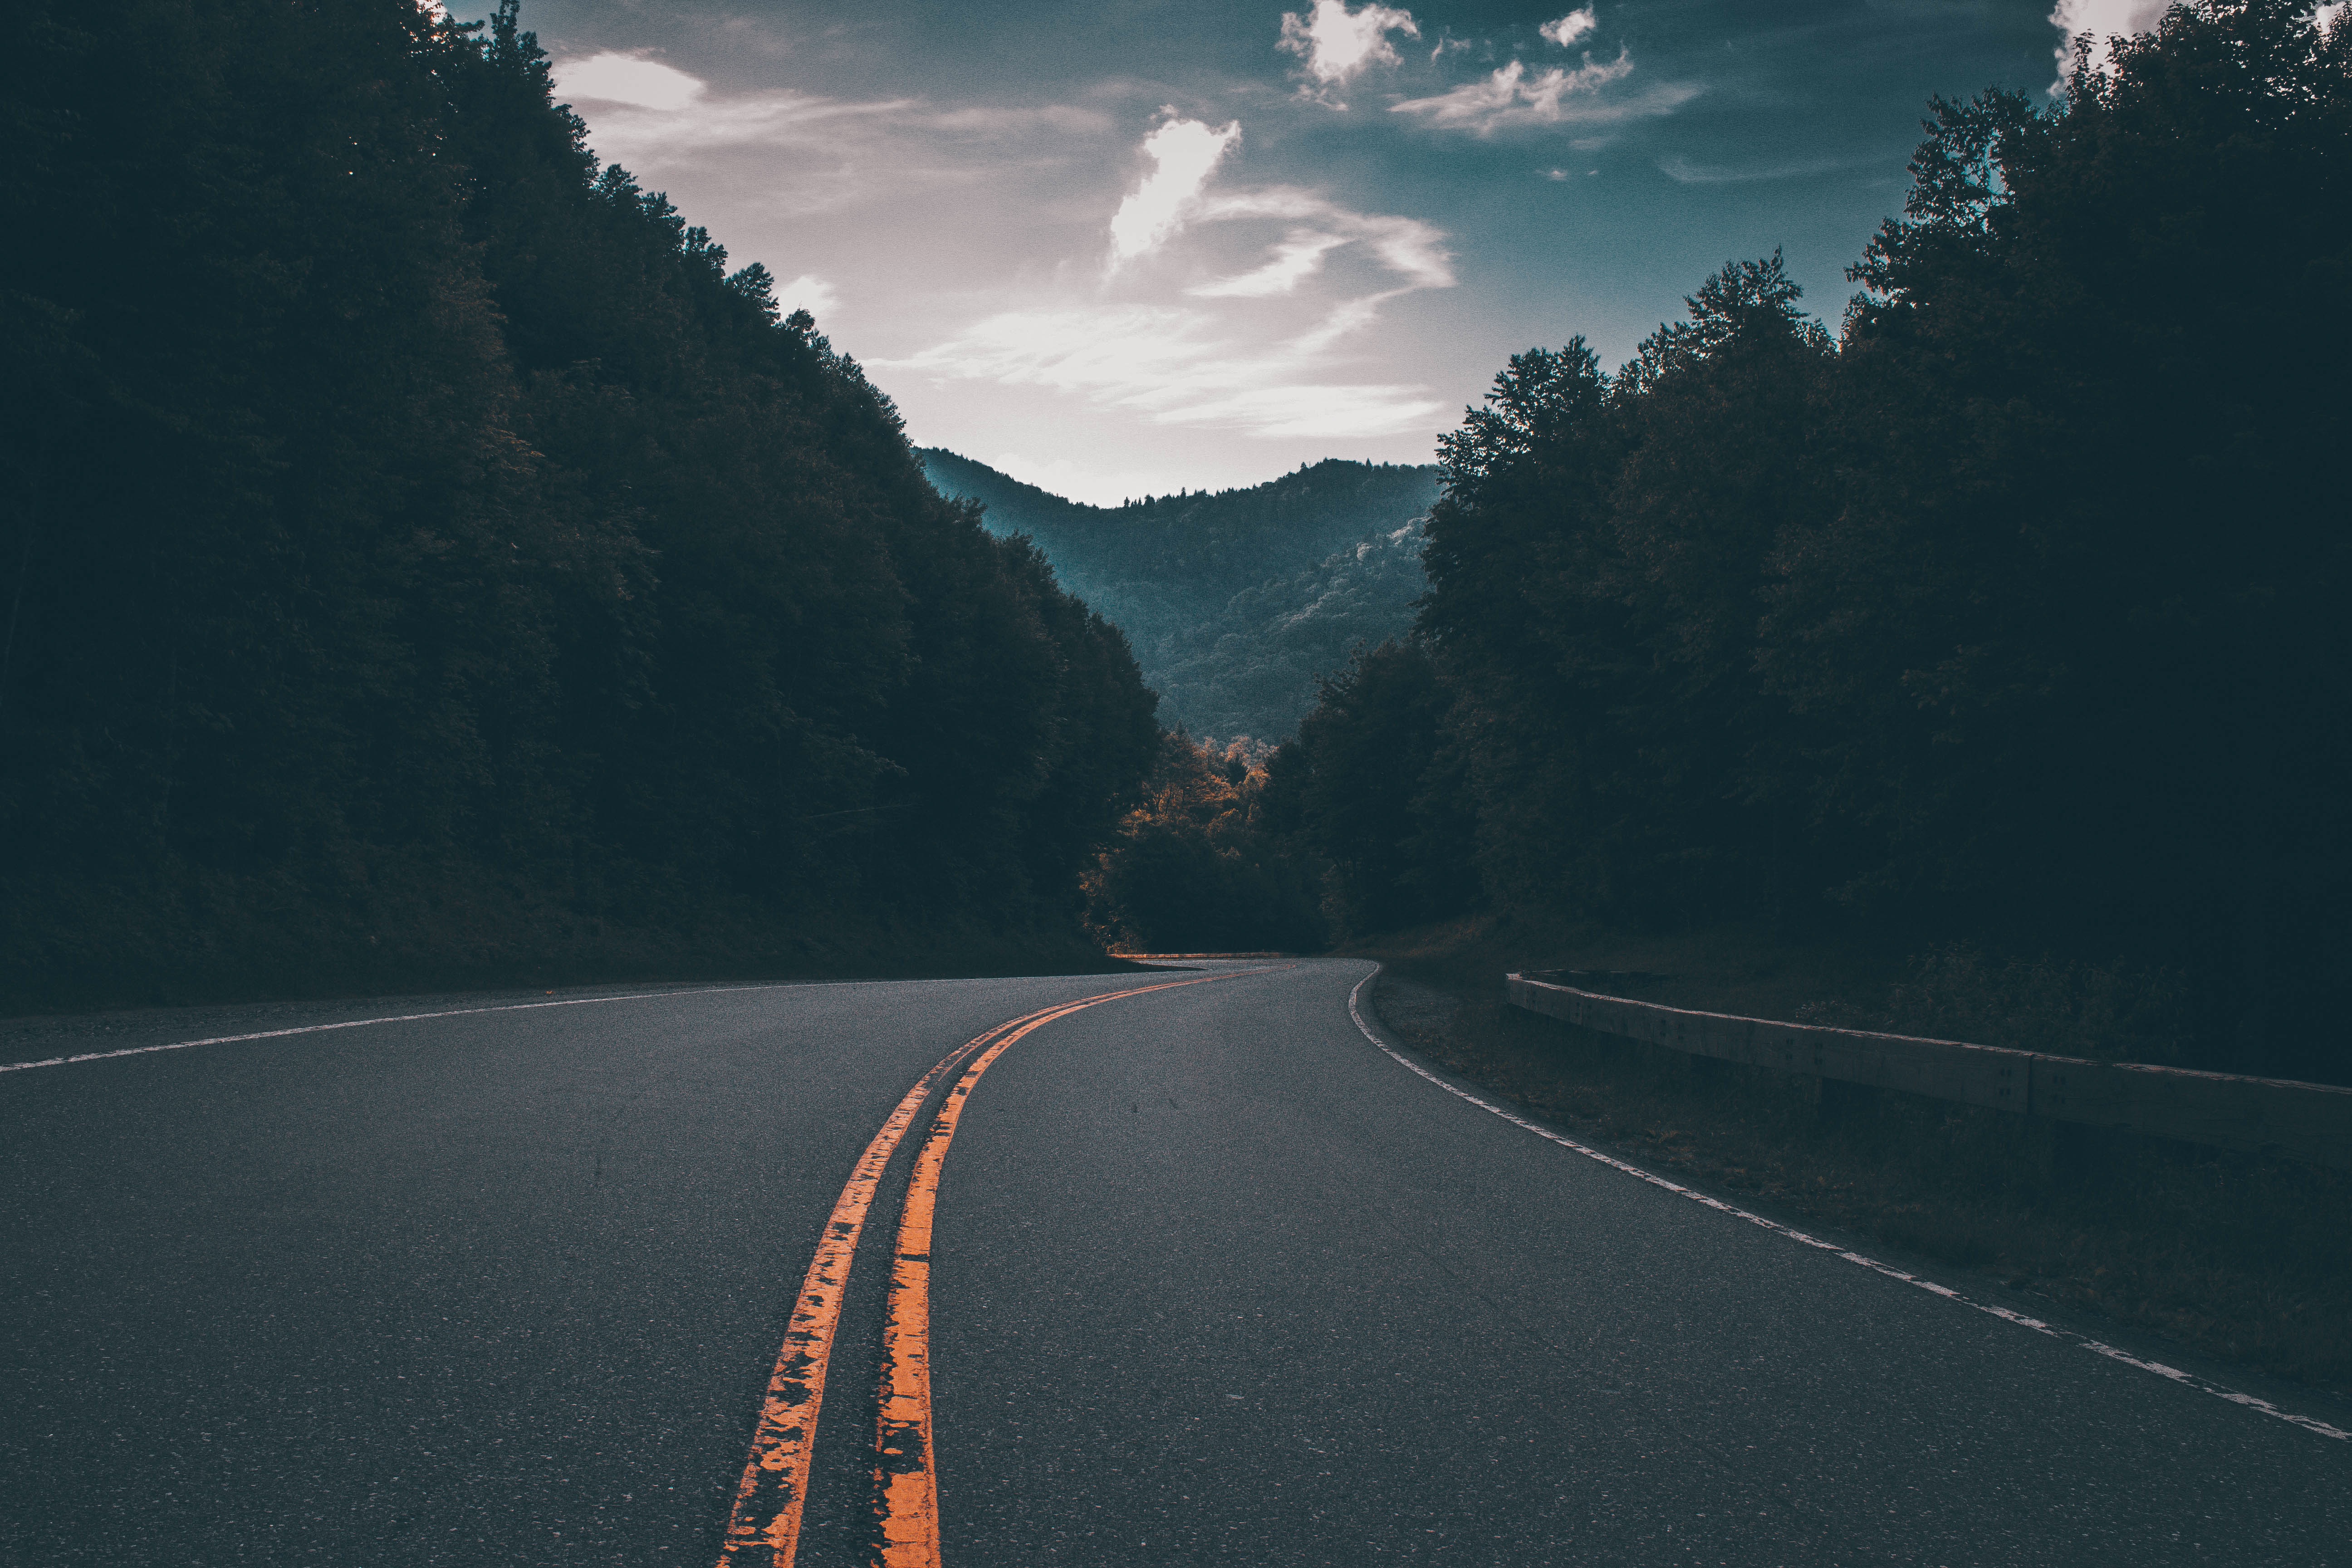
tree, forest, horizon, mountain, cloud, sky, road, street, morning, highway, dawn, mountain range, dusk, evening, road trip, infrastructure, atmospheric phenomenon